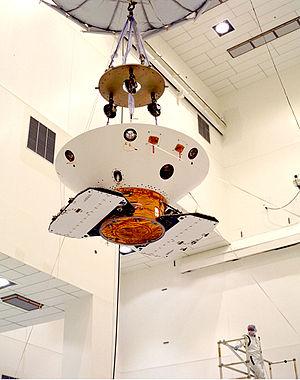
Mars Polar Lander est une des deux sondes spatiales de l'agence spatiale américaine, la NASA, lancée en 1998 pour étudier la planète Mars. Cet atterrisseur doit se poser près du pôle sud martien en bordure de la calotte constituée essentiellement de glace de dioxyde de carbone. L'objectif de la mission qui doit durer les trois mois de l'été martien est de réaliser des photos du site d'atterrissage dans plusieurs longueurs d'ondes pour identifier la nature du sol, creuser des tranchées pour étudier les couches superficielles du sol, analyser des échantillons du sol pour déterminer la présence d'eau, de glace ou d'autres minéraux hydratés reflet du climat passé, effectuer des mesures continues du vent, de la température, de l'humidité et de la pression au niveau du site, détecter des formations nuageuses ou brumeuses dans le ciel et observer les dépôts de givre et de neige sur le sol martien.